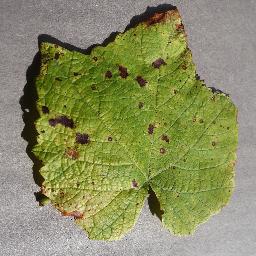
Label: Grape___Leaf_blight_(Isariopsis_Leaf_Spot)